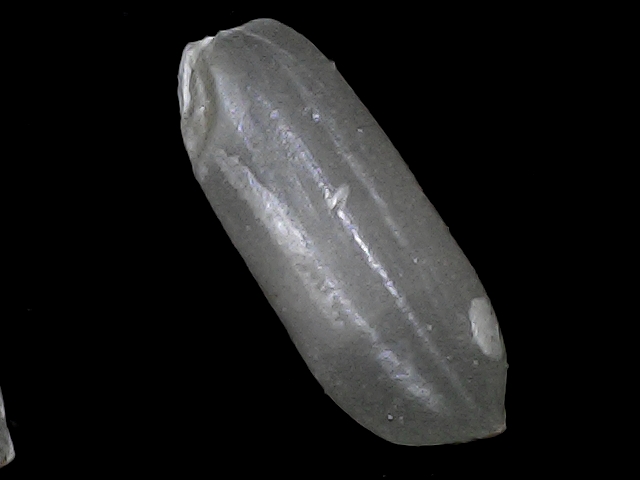
Rice variety: BRRI74